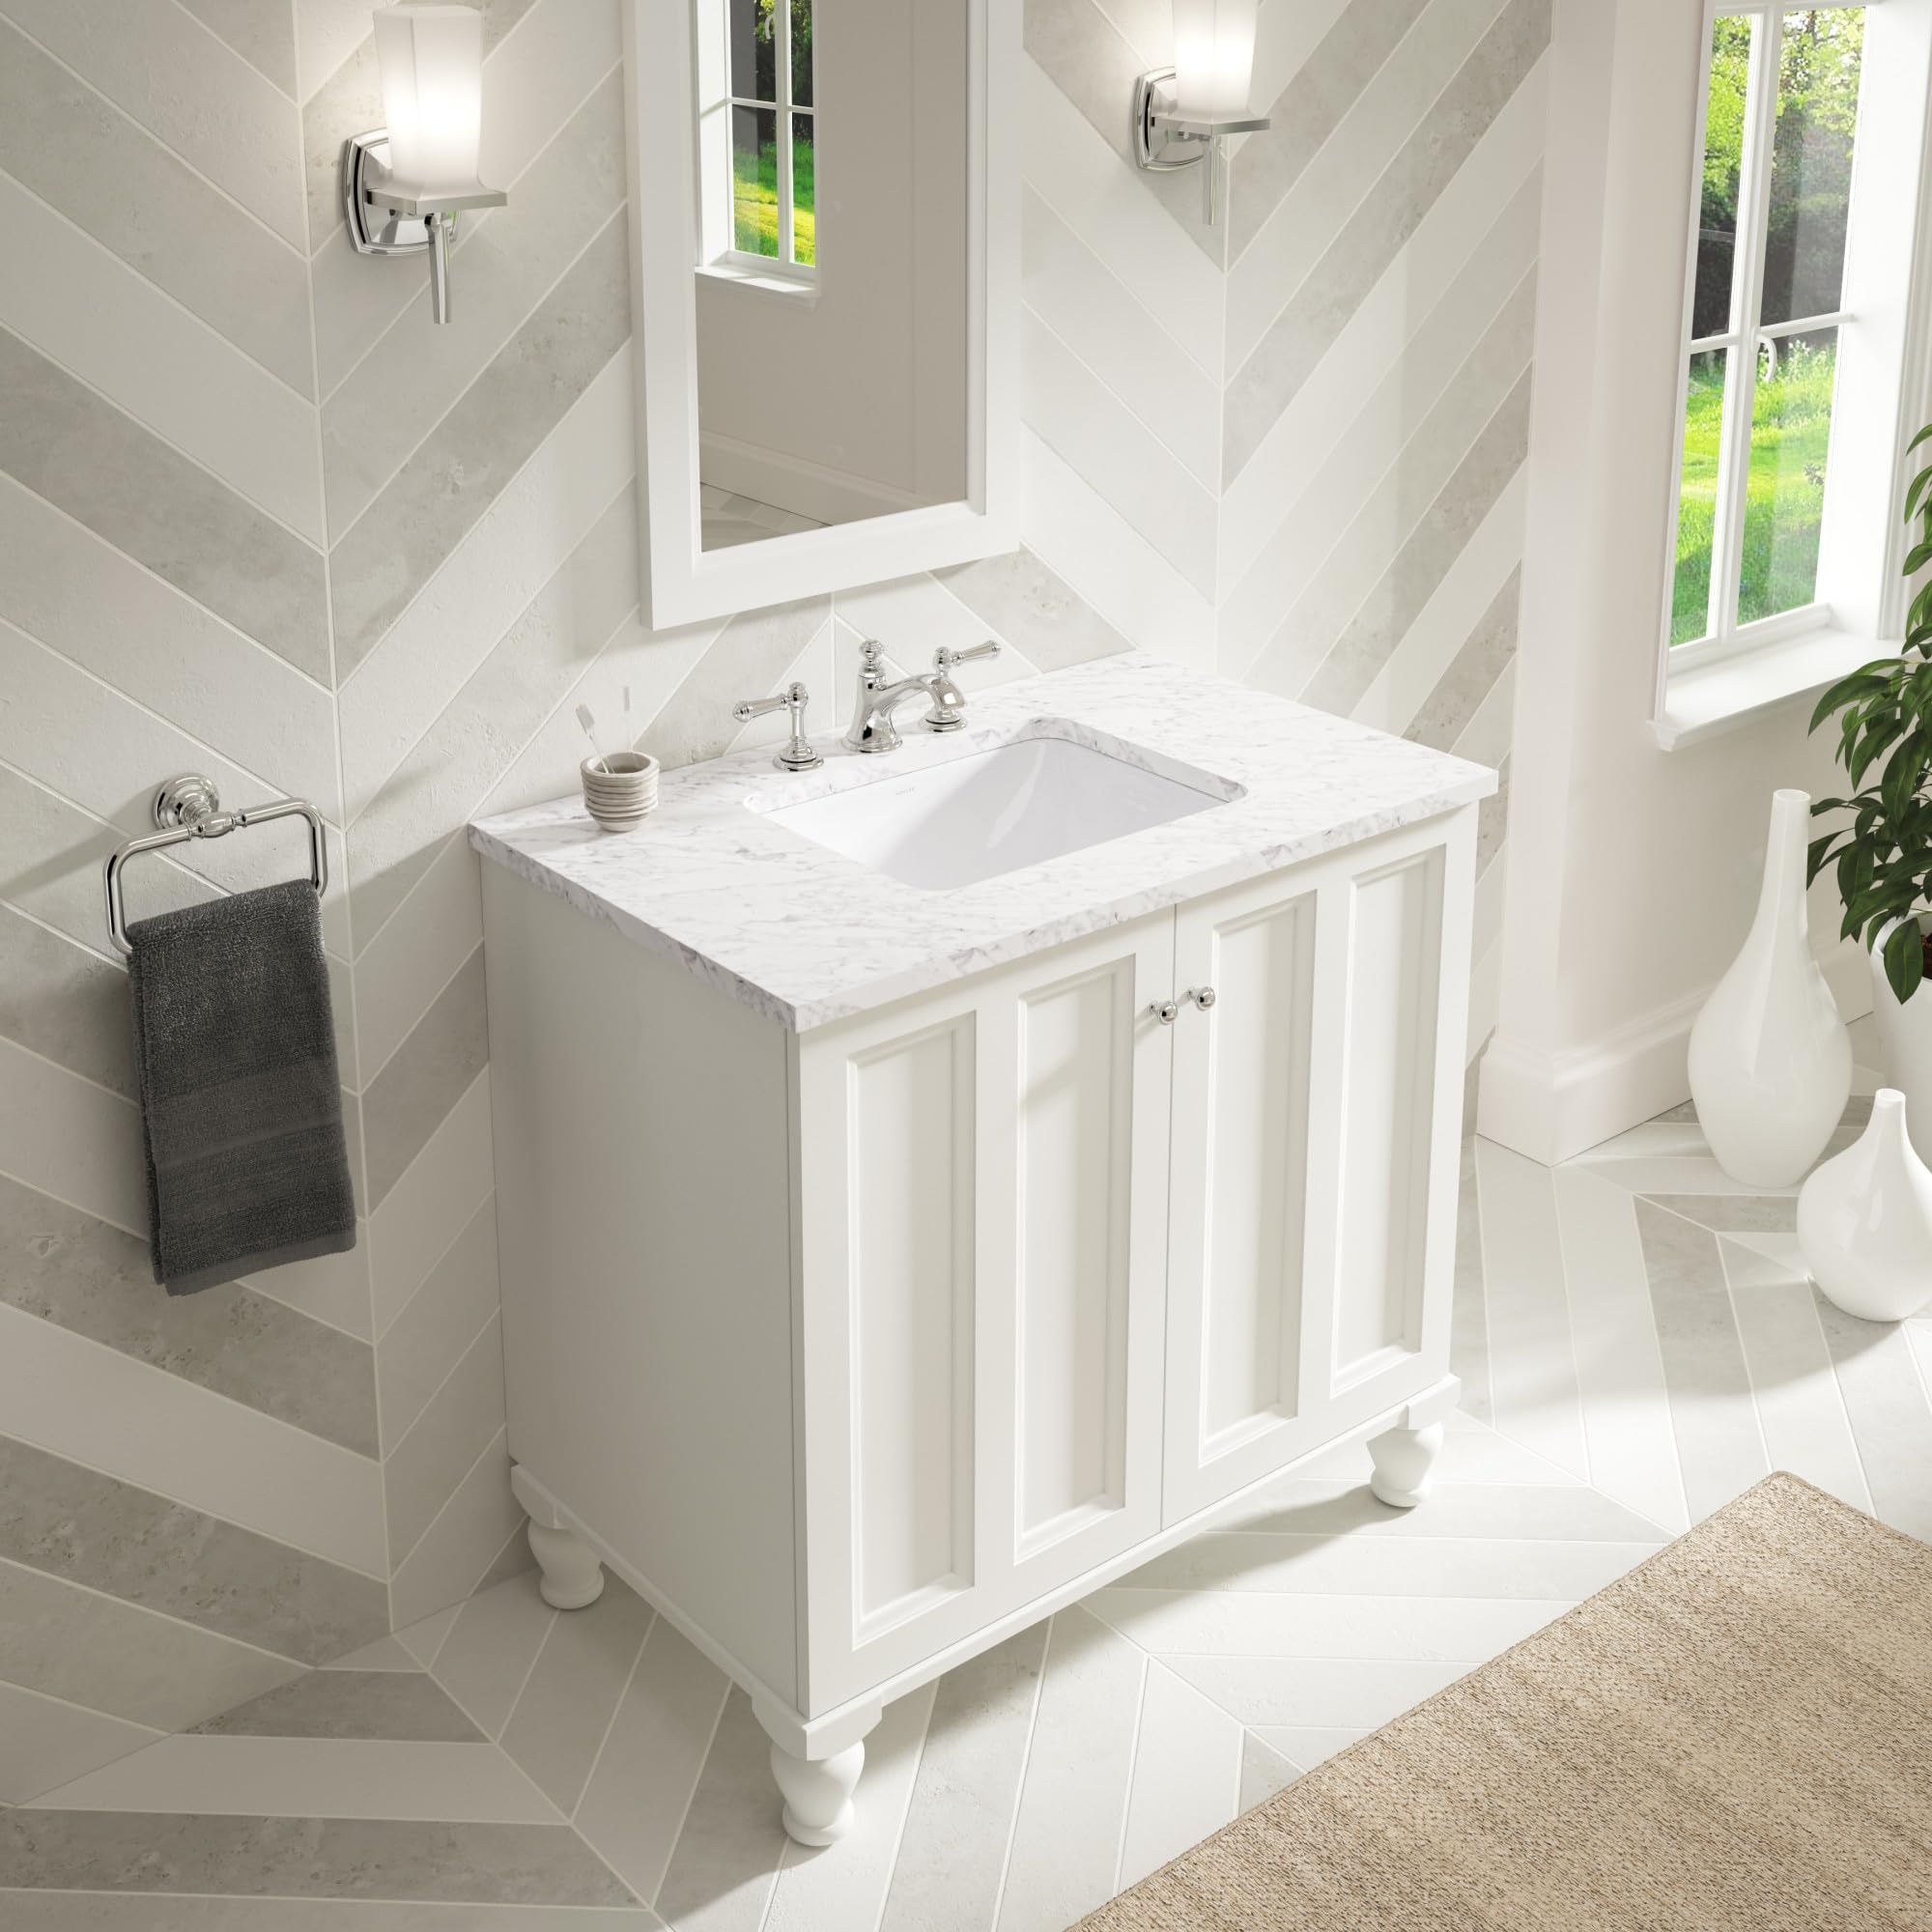
20000-0 Caxton Rectangle Undermount Bathroom Sink with Overflow Drain
Simple Design: This bathroom sink features a rectangular basin with an overflow drain Easy to Clean Sink: Combines the sleek look of an integrated basin with a timeless design that suits both traditional and modern bathroom decors Installation: Undermount with no faucet holes; requires wall- or counter-mount faucet Durable Material: Composed of vitreous china for lasting beauty and exceptional durability Modern Bathroom Decor: Caxton creates a sleek transition from the smooth rectangular basin to just about any countertop Color White Material Vitreous china Size not_applicable Product Dimensions 15.75"D x 20.31"W x 7.33"H
Brand: Kohler
Category: Hardware > Plumbing > Plumbing Fixtures > Sinks > Bathroom Sinks > Undermount Sinks